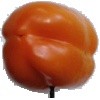
Label: orange_pepper